Drunk tank

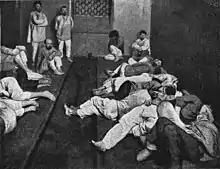
An early drunk tank, St. Petersburg, 1914. The newly delivered clients are piled up on the floor, while sobering men are sitting or standing up against the walls

In Bulgaria the name for a drunk tank is "otrezvitelno otdelenie", more commonly referred to as "otrezvitelnoto". Drinking wasn't illegal during communist Bulgaria but it was heavily discouraged and excessive alcohol consumption was seen as a negative trait so many people that were heavily intoxicated in public were admitted.